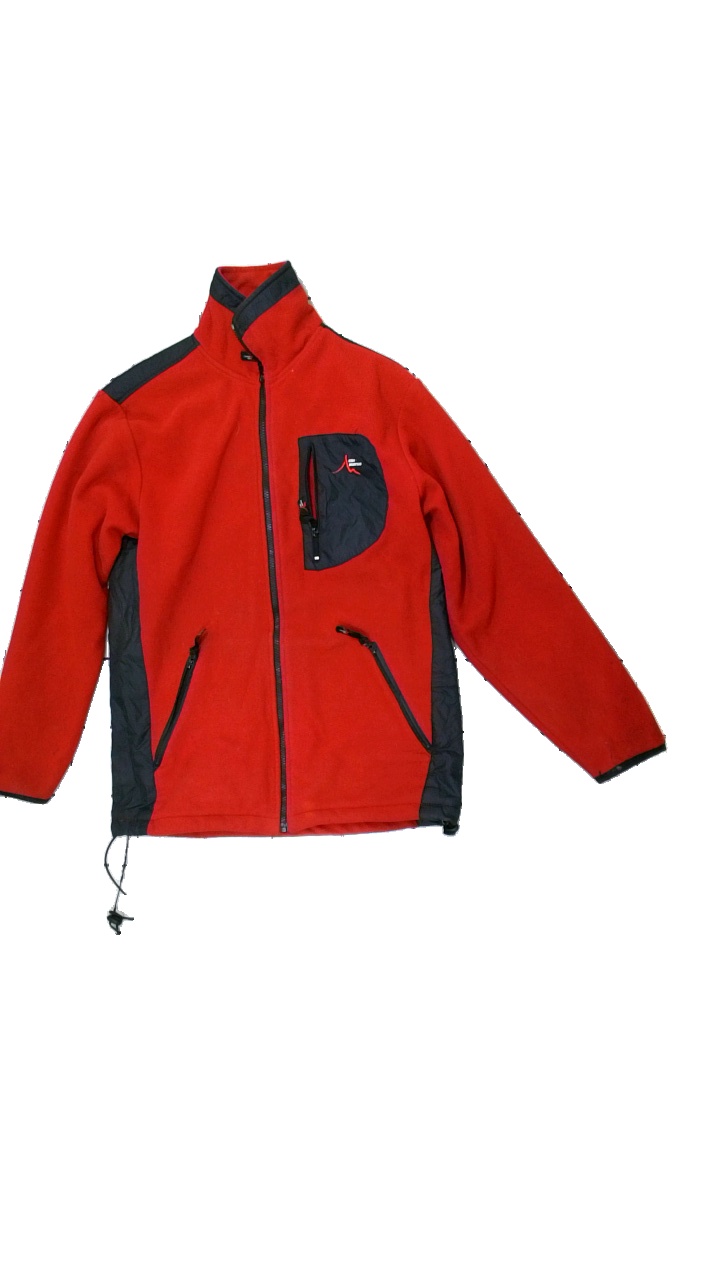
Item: Sweater (Men)
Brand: High Mountain
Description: red fleece sweater with zipper
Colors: Red, Black
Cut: Regular
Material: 100% Polyester
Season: All
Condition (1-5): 3
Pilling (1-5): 5
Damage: stained
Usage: Recycle
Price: <50